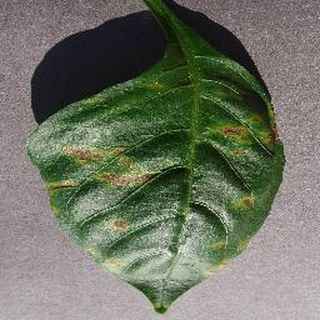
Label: bell_pepper_bacterial_spot